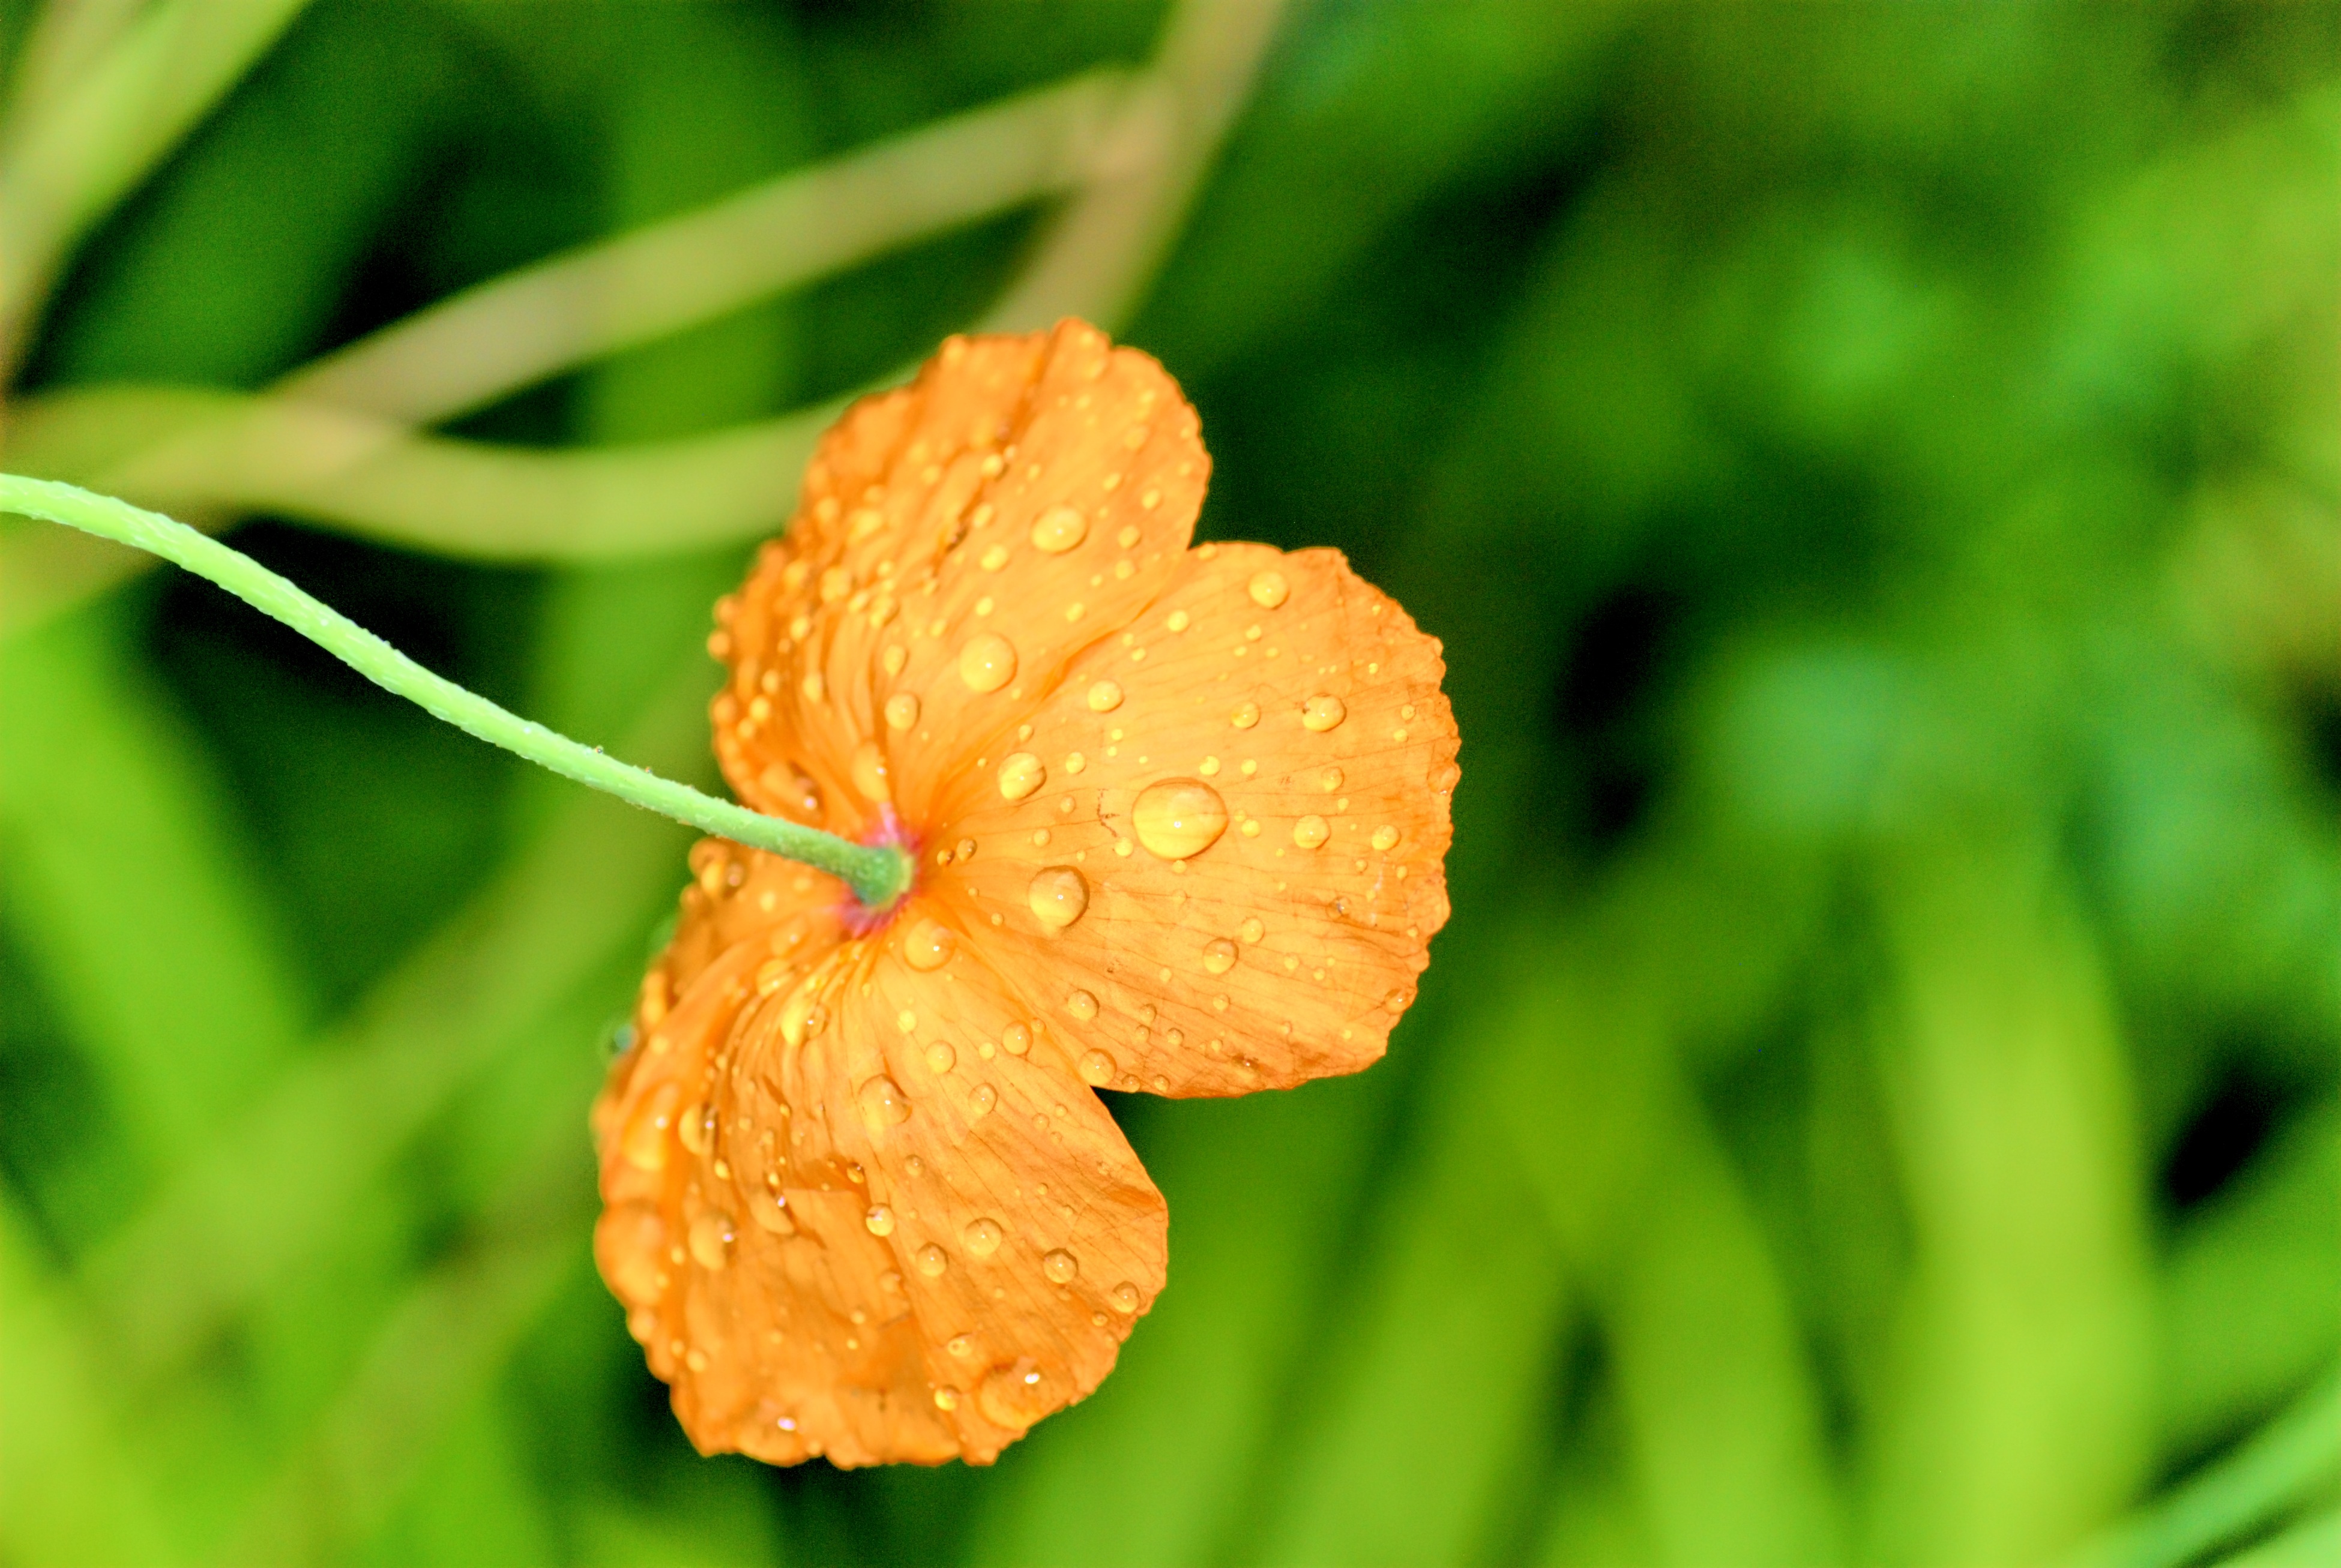
tree, nature, grass, plant, photography, meadow, leaf, flower, petal, spring, green, autumn, botany, yellow, flora, plants, wildflower, flowers, close up, beauty, macro photography, plant stem